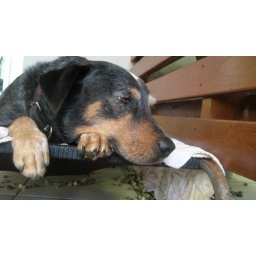
The house dog at Triton in Port, Rocket, looking forlorn as he lays on his bed on the patio.